Government Center station (MBTA)

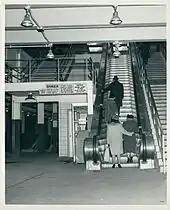
Riders at the then-recently renovated station in 1964

In November 1912, the Boston Transit Commission began an extension of the East Boston Tunnel west to Bowdoin. Court Street station was abandoned on November 15, 1914; a passageway was opened to connect Scollay Square station with Devonshire, which temporarily served as the terminal. The floor of the station was removed and the tunnel angled down through the former station to allow for the extended tunnel to proceed under the existing Scollay Square station. The upper part of the former station was later converted to storage space.